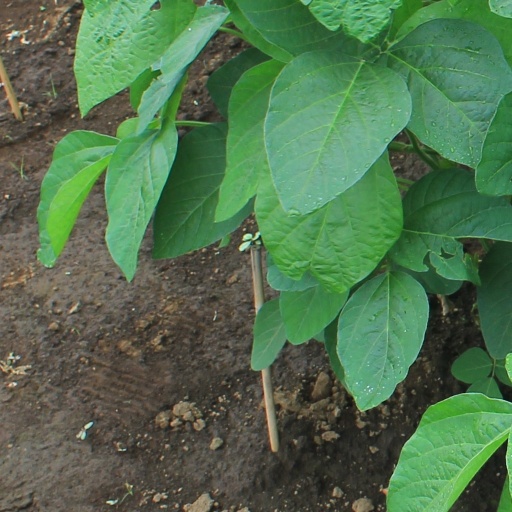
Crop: soybean